Animal–industrial complex

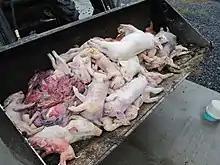
Dead infant pigs at a hog farm

Animal research and vivisection, another component of the AIC, is believed to be responsible to the immense suffering of hundreds of millions of nonhuman animals annually, and the deaths of at least 115 million animals. While the public is increasingly aware of this, chiefly due to animal advocacy, testaments of scientists, and growing direct evidence, it is argued that proponents of the AIC lobby against animal welfare regulation and animal rights activism.